Ashok Leyland Stallion

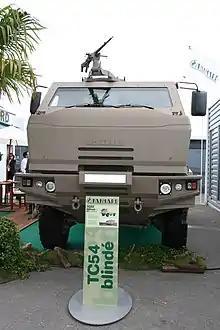
Panhard TC54 with an armored cab.

The Panhard TC54 is an Ashok Leyland Stallion, but with an Austrian Steyr diesel engine and a Czech transmission built for a Saudi-Chinese 155mm towed artillery programme. It was first developed in 2008.